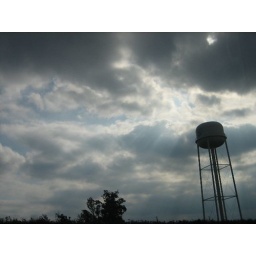
God made the sky pretty that day. Took this in the car on the way to a leadership retreat.